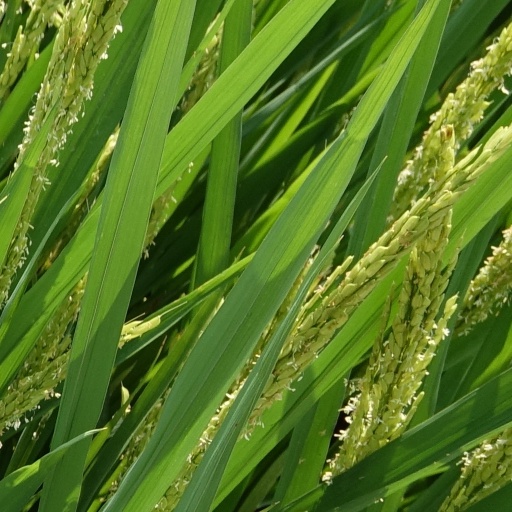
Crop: rice